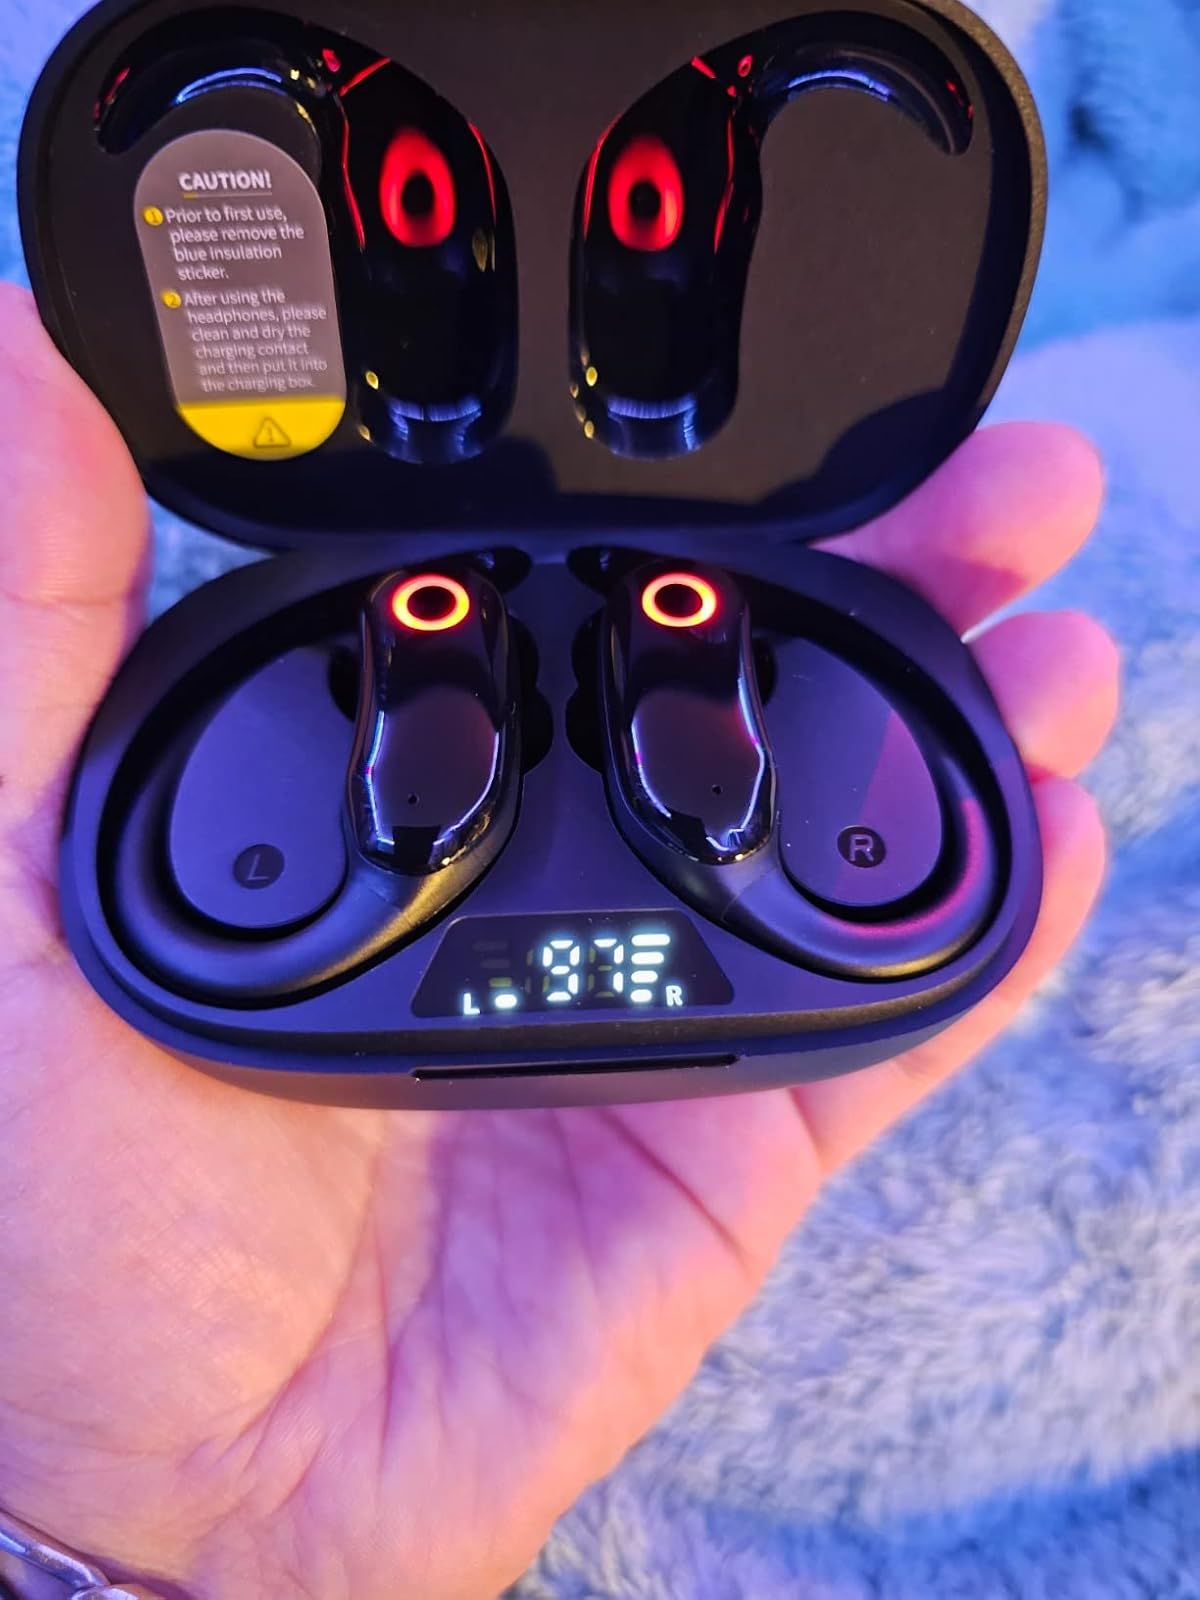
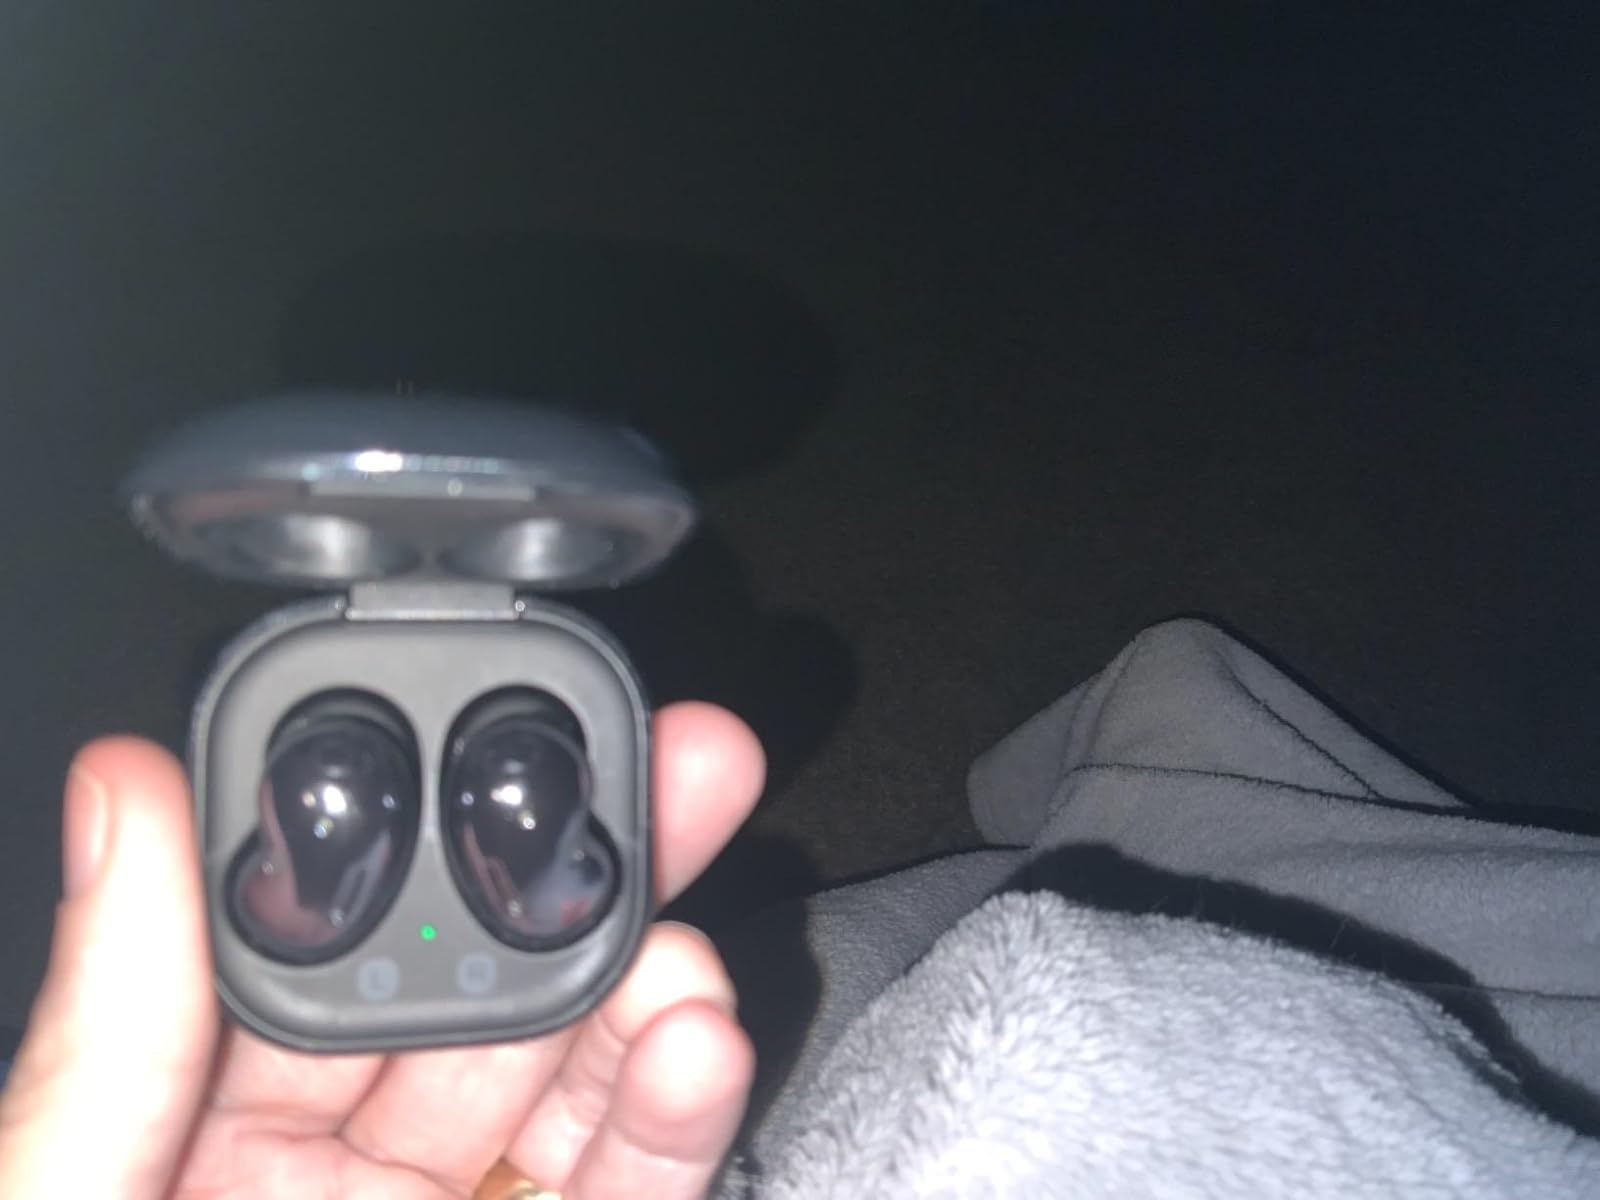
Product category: earbuds
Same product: no